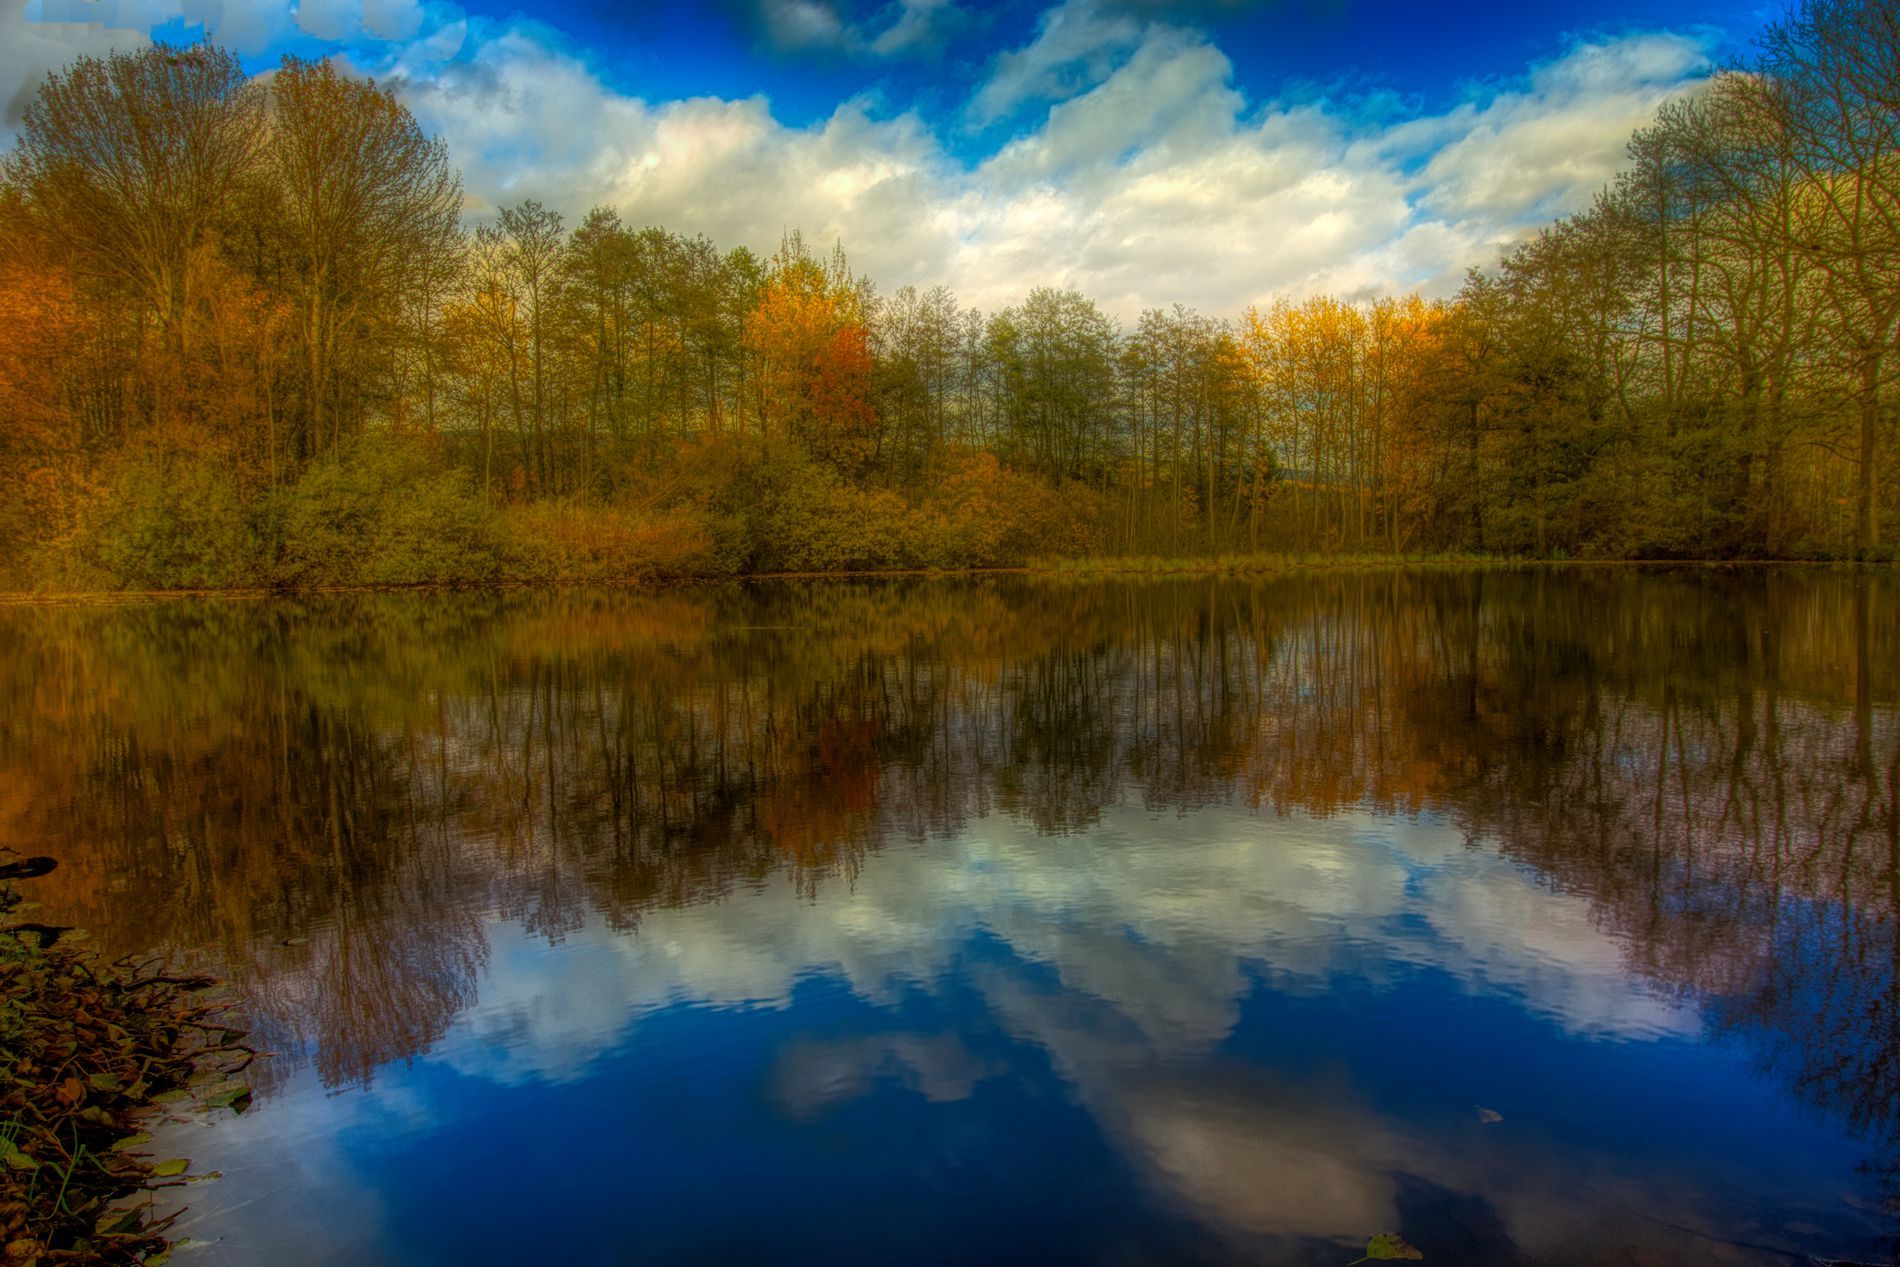
Lake Mirrors
A serene forest lake mirrors the sky and colorful autumn trees in a calm mood.
Shot head-on, this is a calm lake mirroring the dramatic sky and bare autumn trees. The atmosphere is peaceful, chilling, and reflective, and is filled with the spirit of silent solitude. The hues are rich with deep blues, warm ochres, pale whites, and soft greens. Hour-on-lighting contrasts earth and sky, and a poetic natural balance is attained.
Labels: Nature, Outdoors, Pond, Water, Land, Sky, Lake, Scenery, Swamp, Cloud, Weather, Landscape, Plant, Tree, Vegetation, Cumulus, Woodland, Leaves, Reflections
Camera: Canon Canon EOS 700D
Lens: 10.0 - 18.0 mm, Canon EF-S 10-18mm f/4.5-5.6 IS STM
Aperture: F11
Exposure: 1/15 sec
ISO: 100
Focal length: 15.0 mm